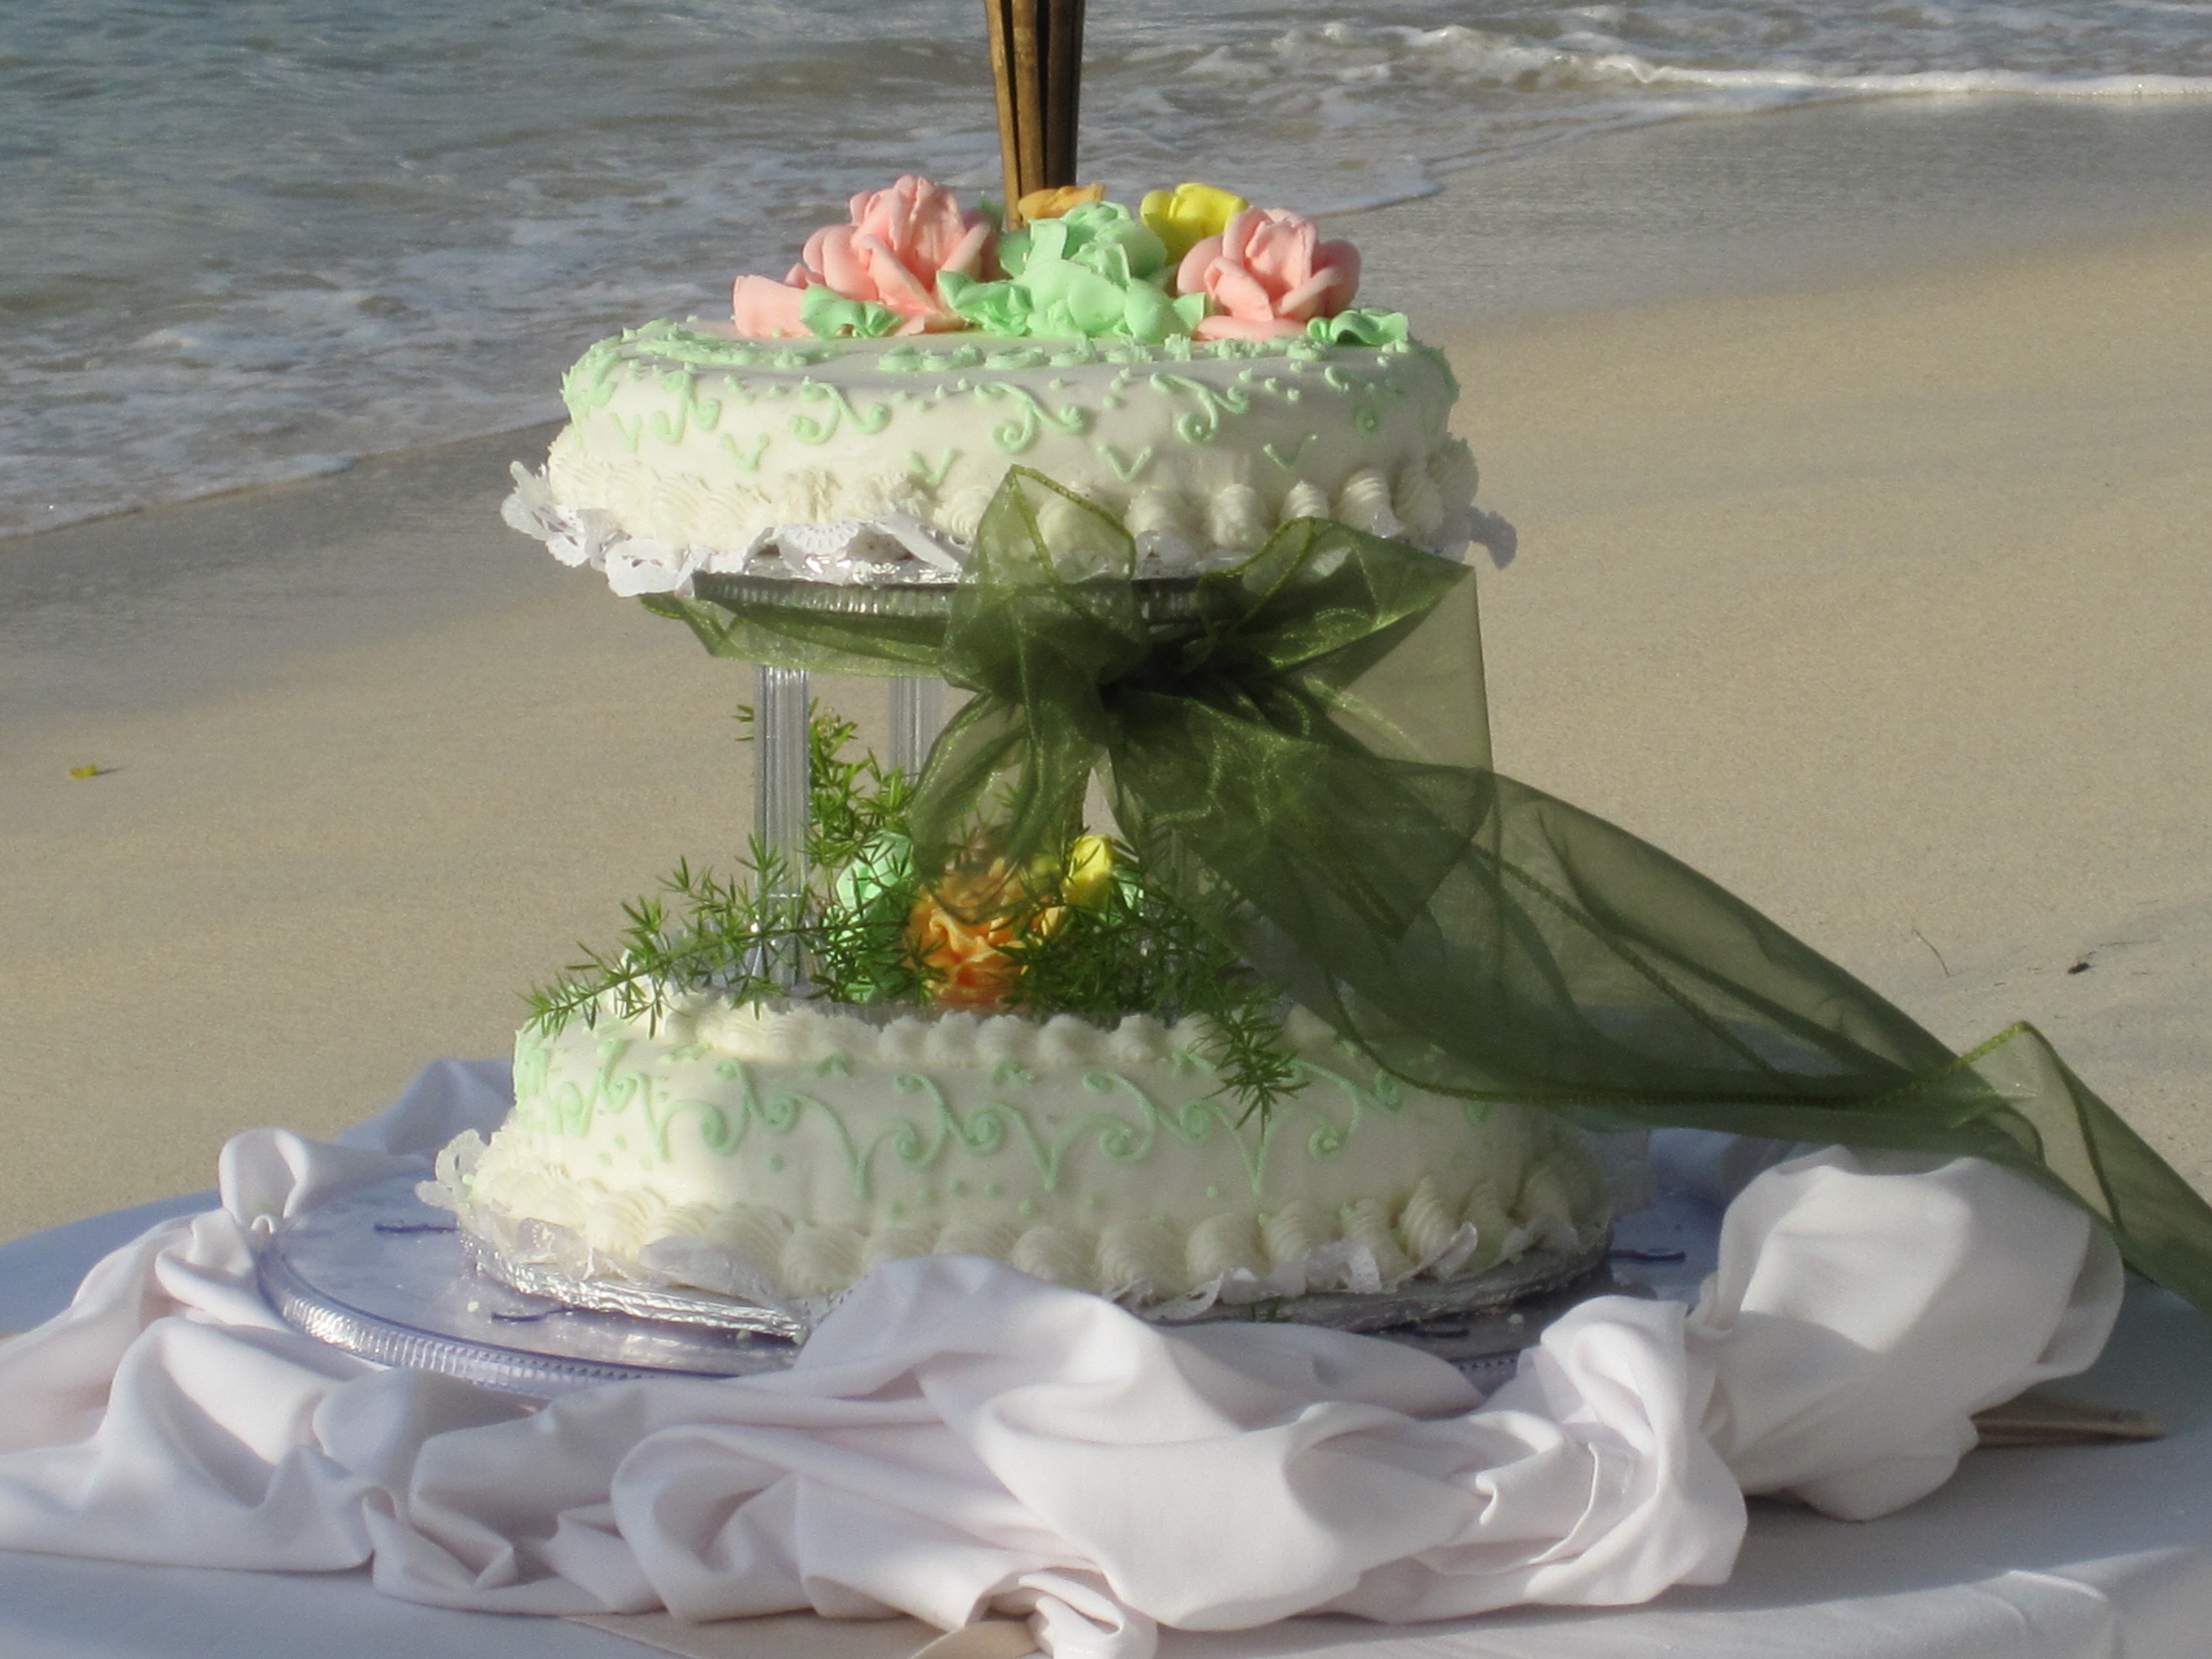
beach, flower, food, dessert, marriage, cake, birthday cake, icing, fondant, floristry, baked goods, wedding cake, torte, sugar paste, grenada, buttercream, cake decorating, grand anse, wedding ceremony supply